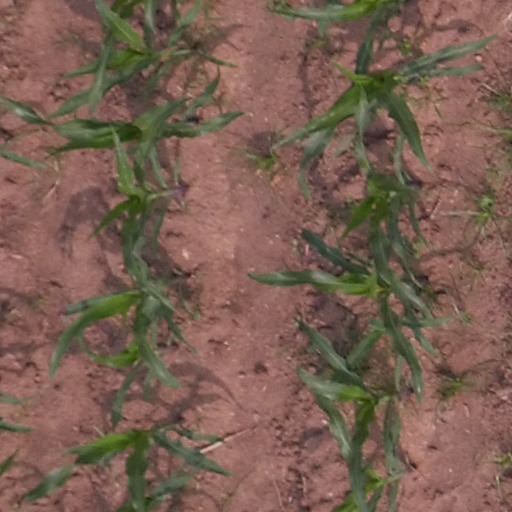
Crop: maize; corn